Marysville, Ohio

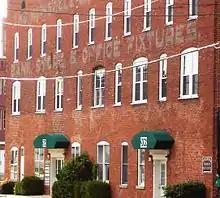
Landmark building

A census in 1859 showed that the village had 981 residents. By 1865, Marysville had six dry goods stores, one hardware store, nine or ten groceries, a mill, a woolen factory, and most of the trades and professions. It was growing steadily by this point.